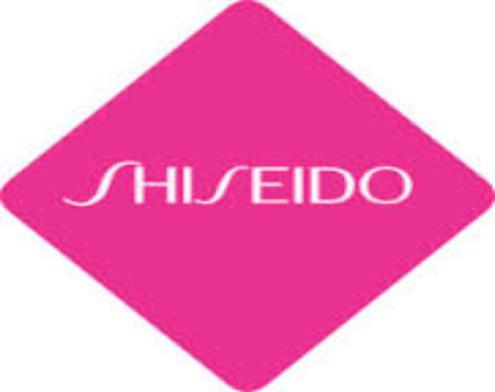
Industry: Necessities